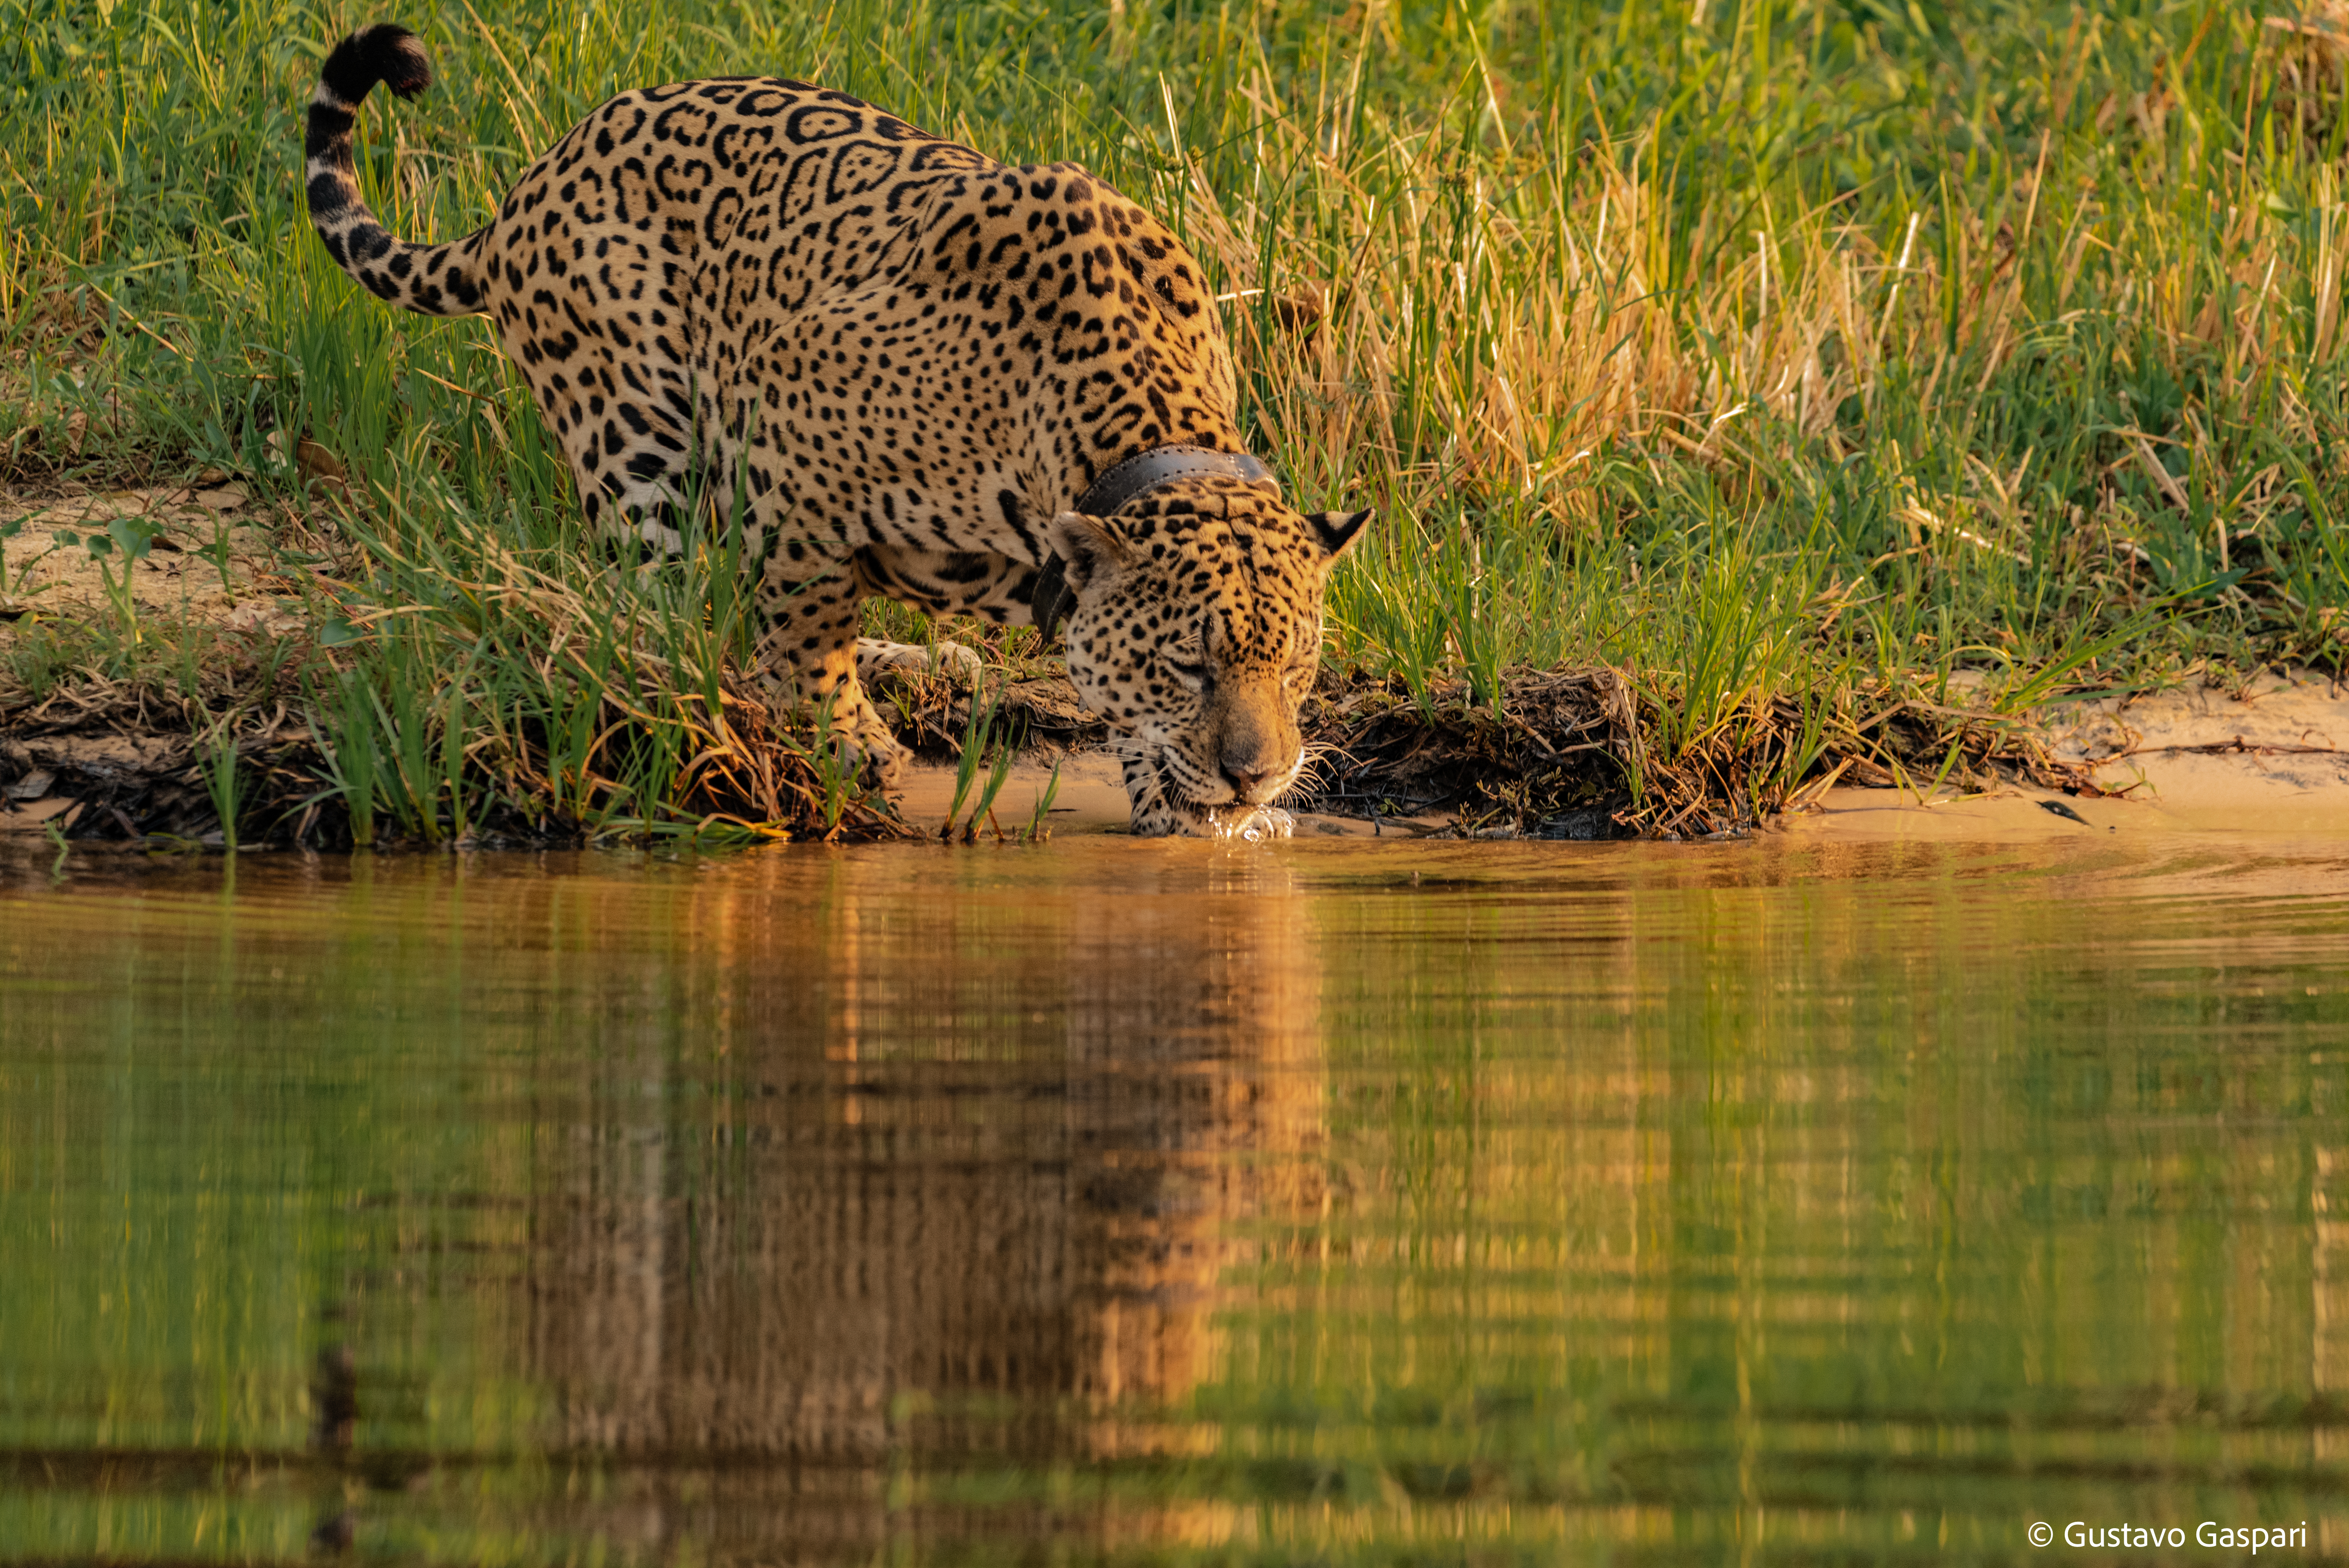
Jaguar: Ousado